List of NBA career triple-double leaders

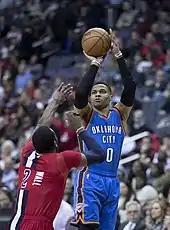
Russell Westbrook holds the record for the most NBA career regular season triple-doubles and is the only player to average a triple-double more than once.

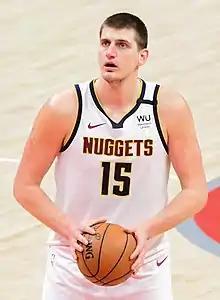
Nikola Jokić is third in NBA career regular season triple-doubles, holds the record for the fastest triple-double, and has the highest game to triple-double ratio.

This is a progressive list of triple-double leaders showing how the record increased through the years.